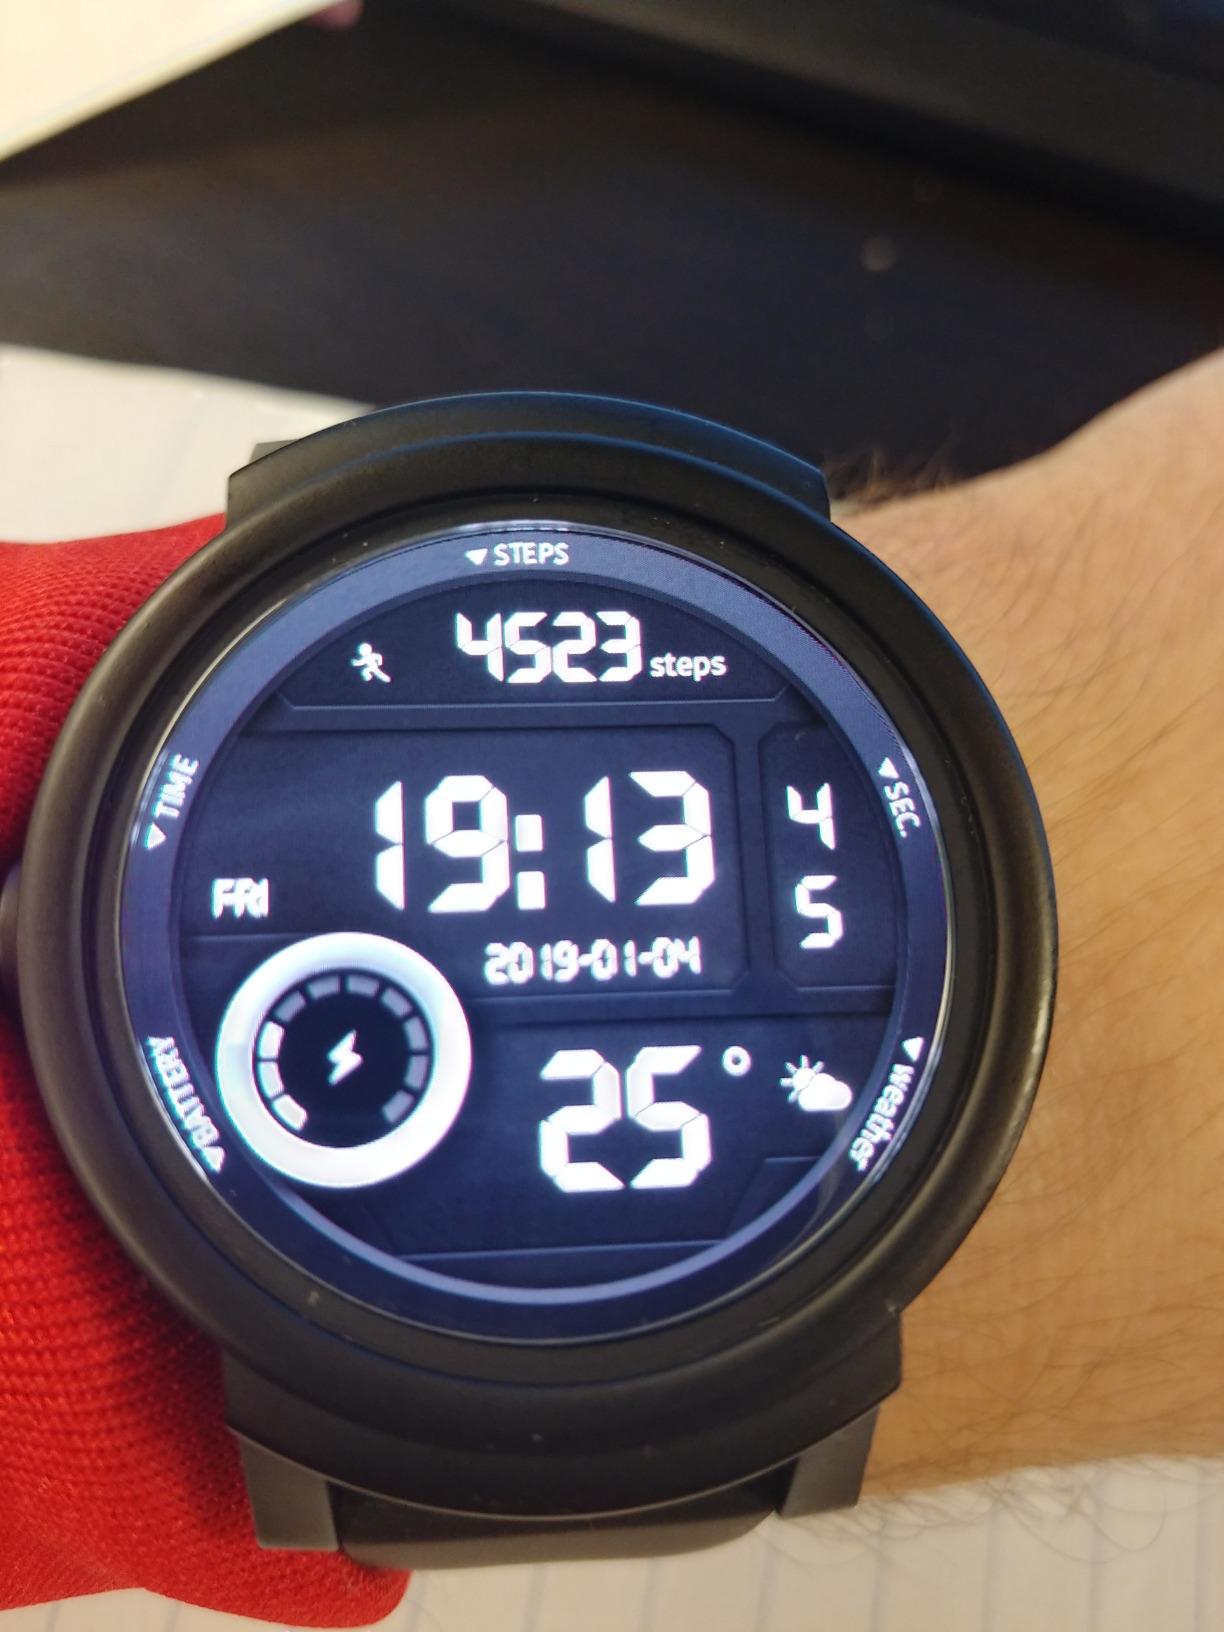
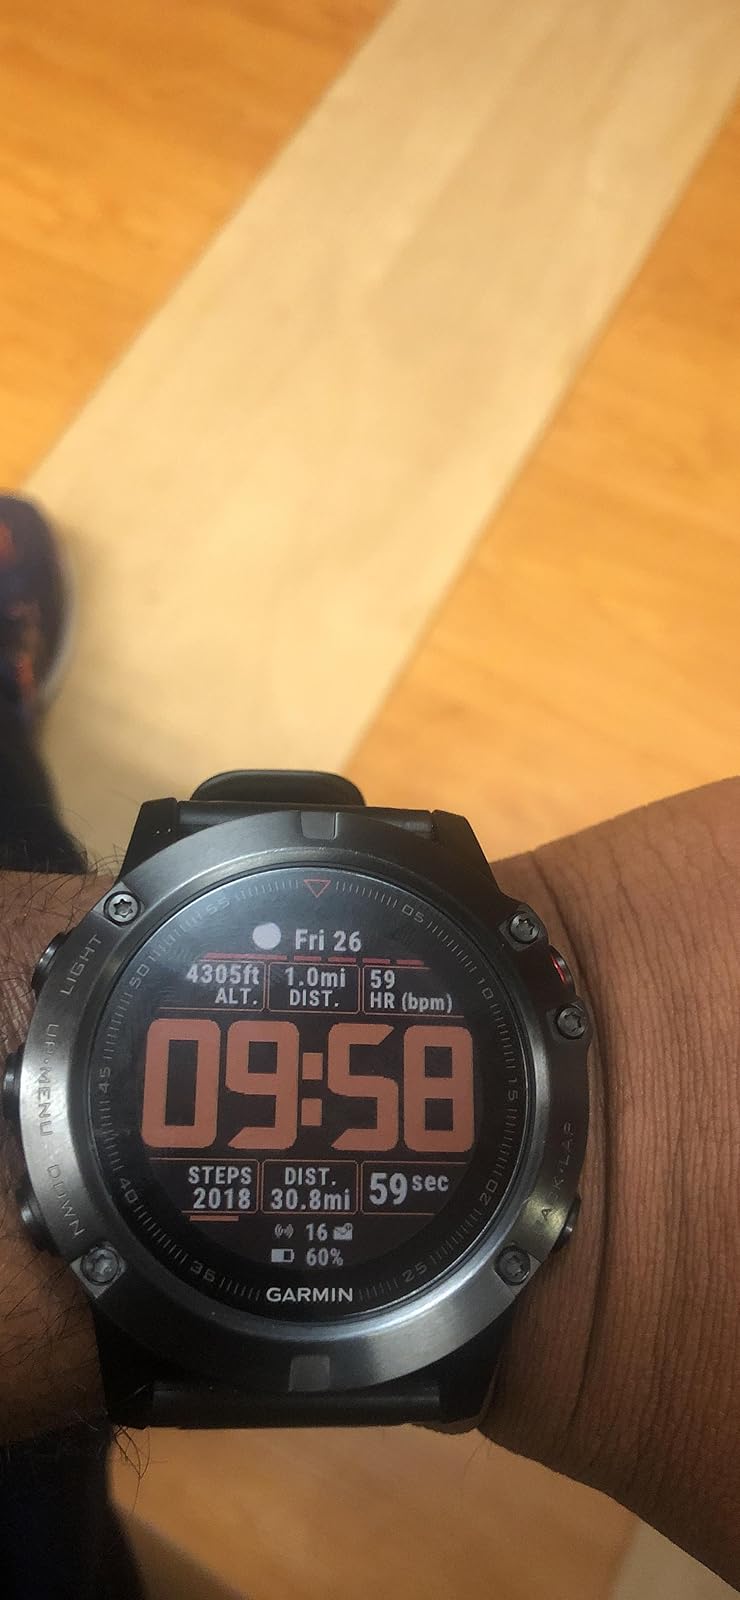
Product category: smartwatch
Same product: no